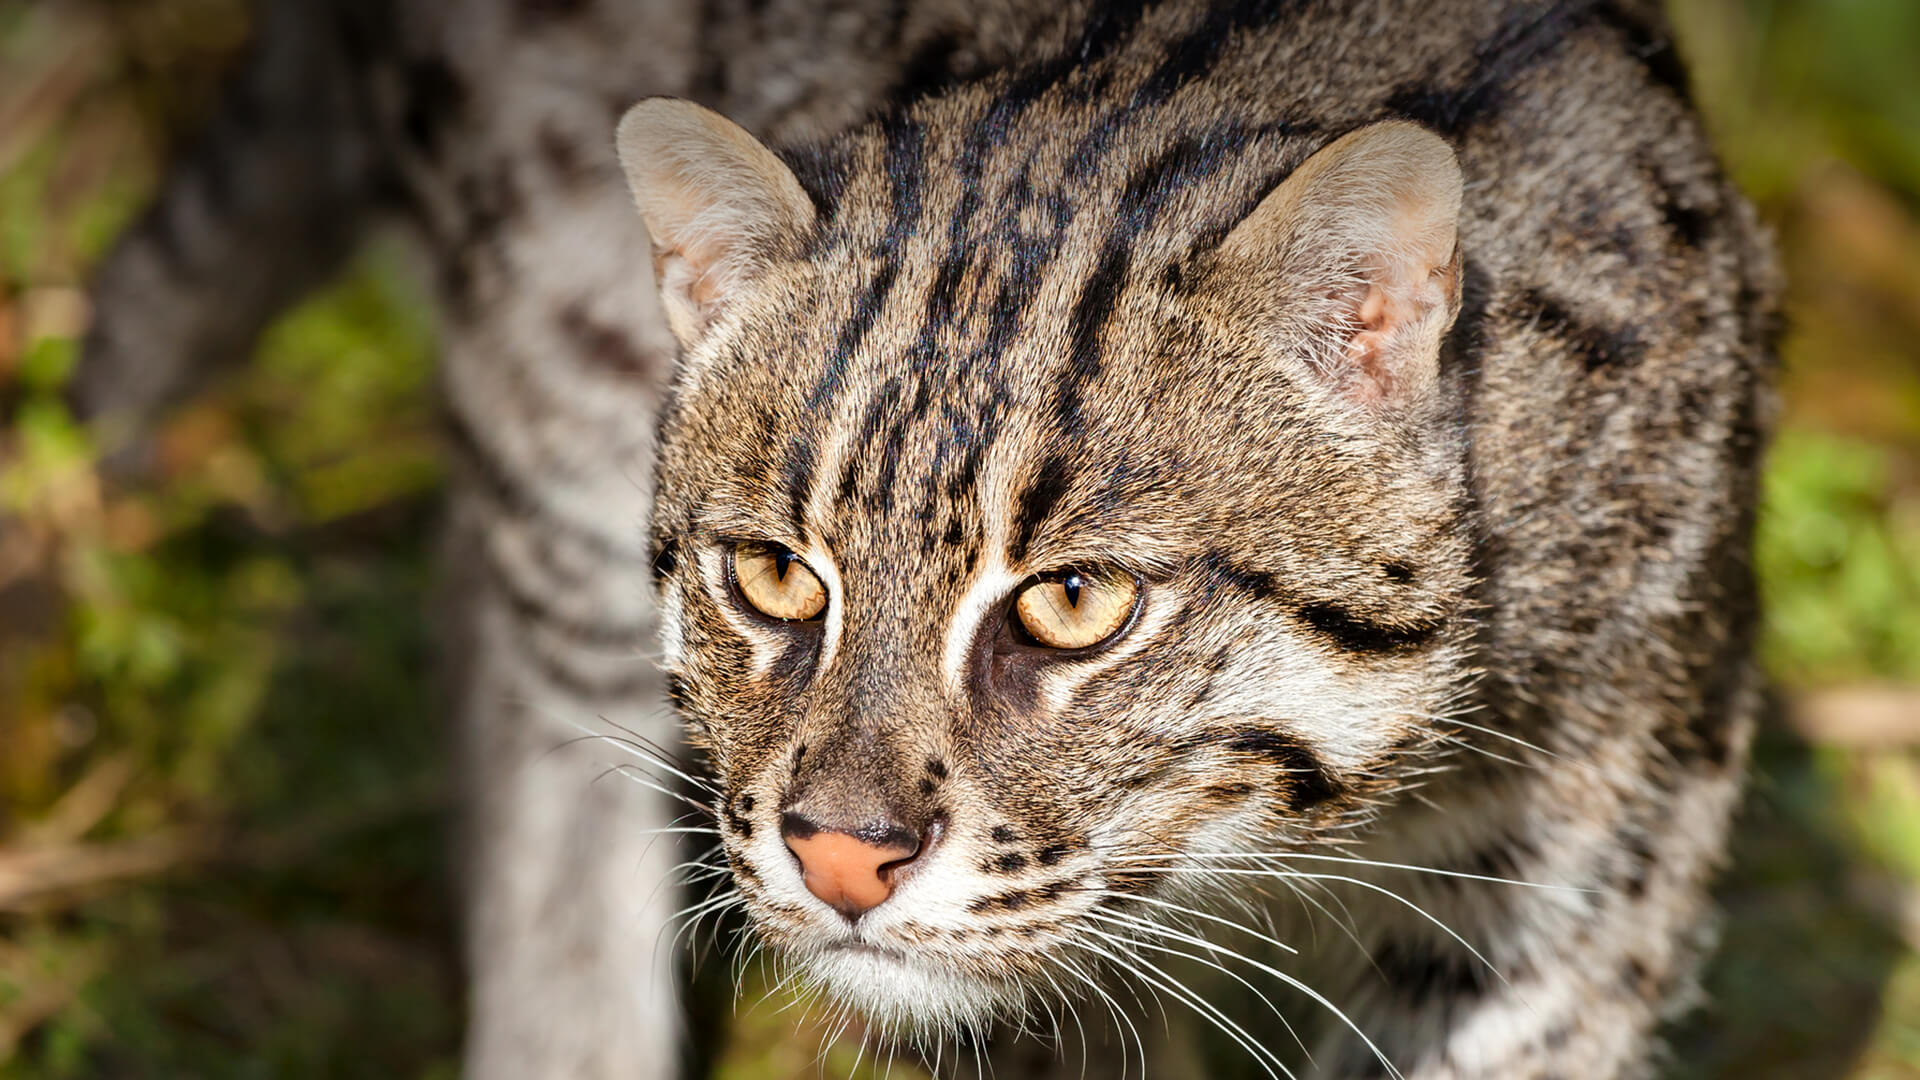
fishing, cat, head, eye, felidae, carnivore, small to medium sized cats, tree, whiskers, lynx, terrestrial animal, grass, snout, close up, fur, bobcat, wildlife, domestic short haired cat, plant